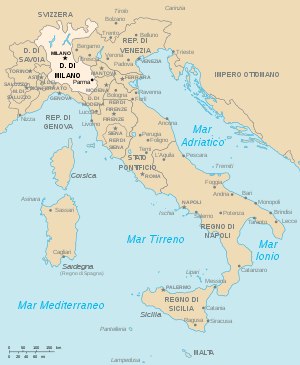
Hertugdømmet Milano
Hertugdømmet omkring 1494.
Hertugdømmet Milano var et land i det nordlige Italien, som eksisterede i 400 år. Det blev oprettet i 1395, da Gian Galeazzo Visconti købte et diplom af Wenzel 4., kejser af det Tysk-romerske rige, som ophøjede ham til hertug.